Sir Donald Stewart, 1st Baronet

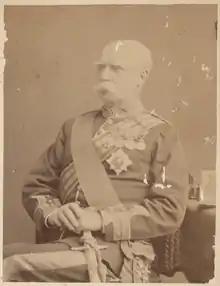
Lieutenant General Donald Stewart during the Second Anglo-Afghan War. In 1878 Stewart commanded the Kandahar Field Force (also known as the Quetta Army). He led the march across harsh terrain and into several cavalry battles against Afghan forces on his way to occupying Kandahar in January 1879. He was promoted to commander in chief in India in April 1881 and to field marshal in 1894. He is shown here in the uniform of a lieutenant general.

Stewart was commissioned as an ensign in the 9th Bengal Native Infantry on 12 October 1840 and was promoted to lieutenant on 3 January 1844 and to captain on 1 June 1854. Later that year he served on the Aka Khel Expedition to the North-West Frontier.